Stanley Yolles

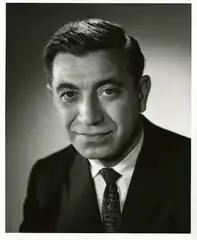

Stanley Fausst Yolles (April 19, 1919 - January 12, 2001) was an American psychiatrist who was head of the National Institute of Mental Health from 1964 to 1970. He resigned after publicly clashing with the Nixon administration over drug policy.